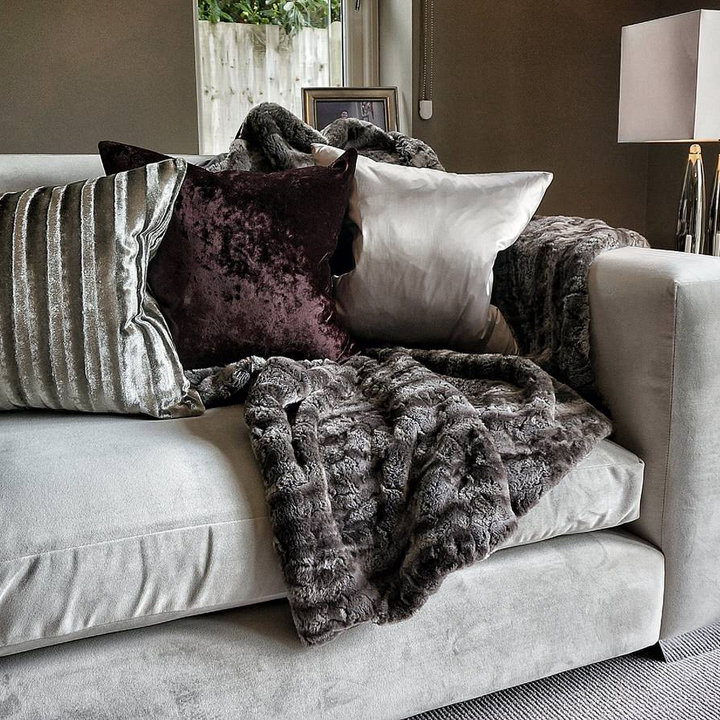
Style: Glamour